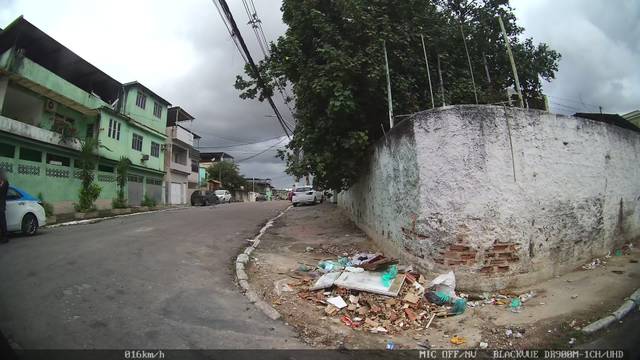
Region: Brazil
Coordinates: -22.785, -43.301